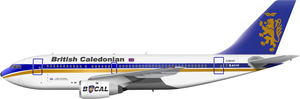
British Caledonian est une compagnie aérienne privée britannique indépendante opérant à partir de l'aéroport de Gatwick, dans le sud-est de l'Angleterre, dans les années 1970 et 1980.